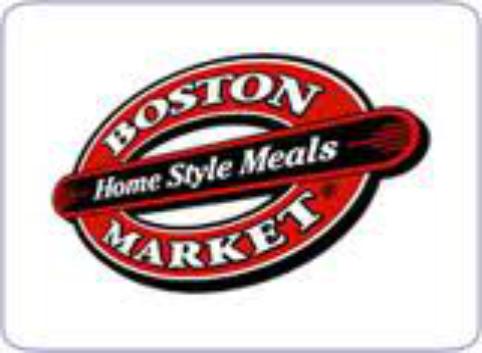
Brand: Boston Market
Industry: Food